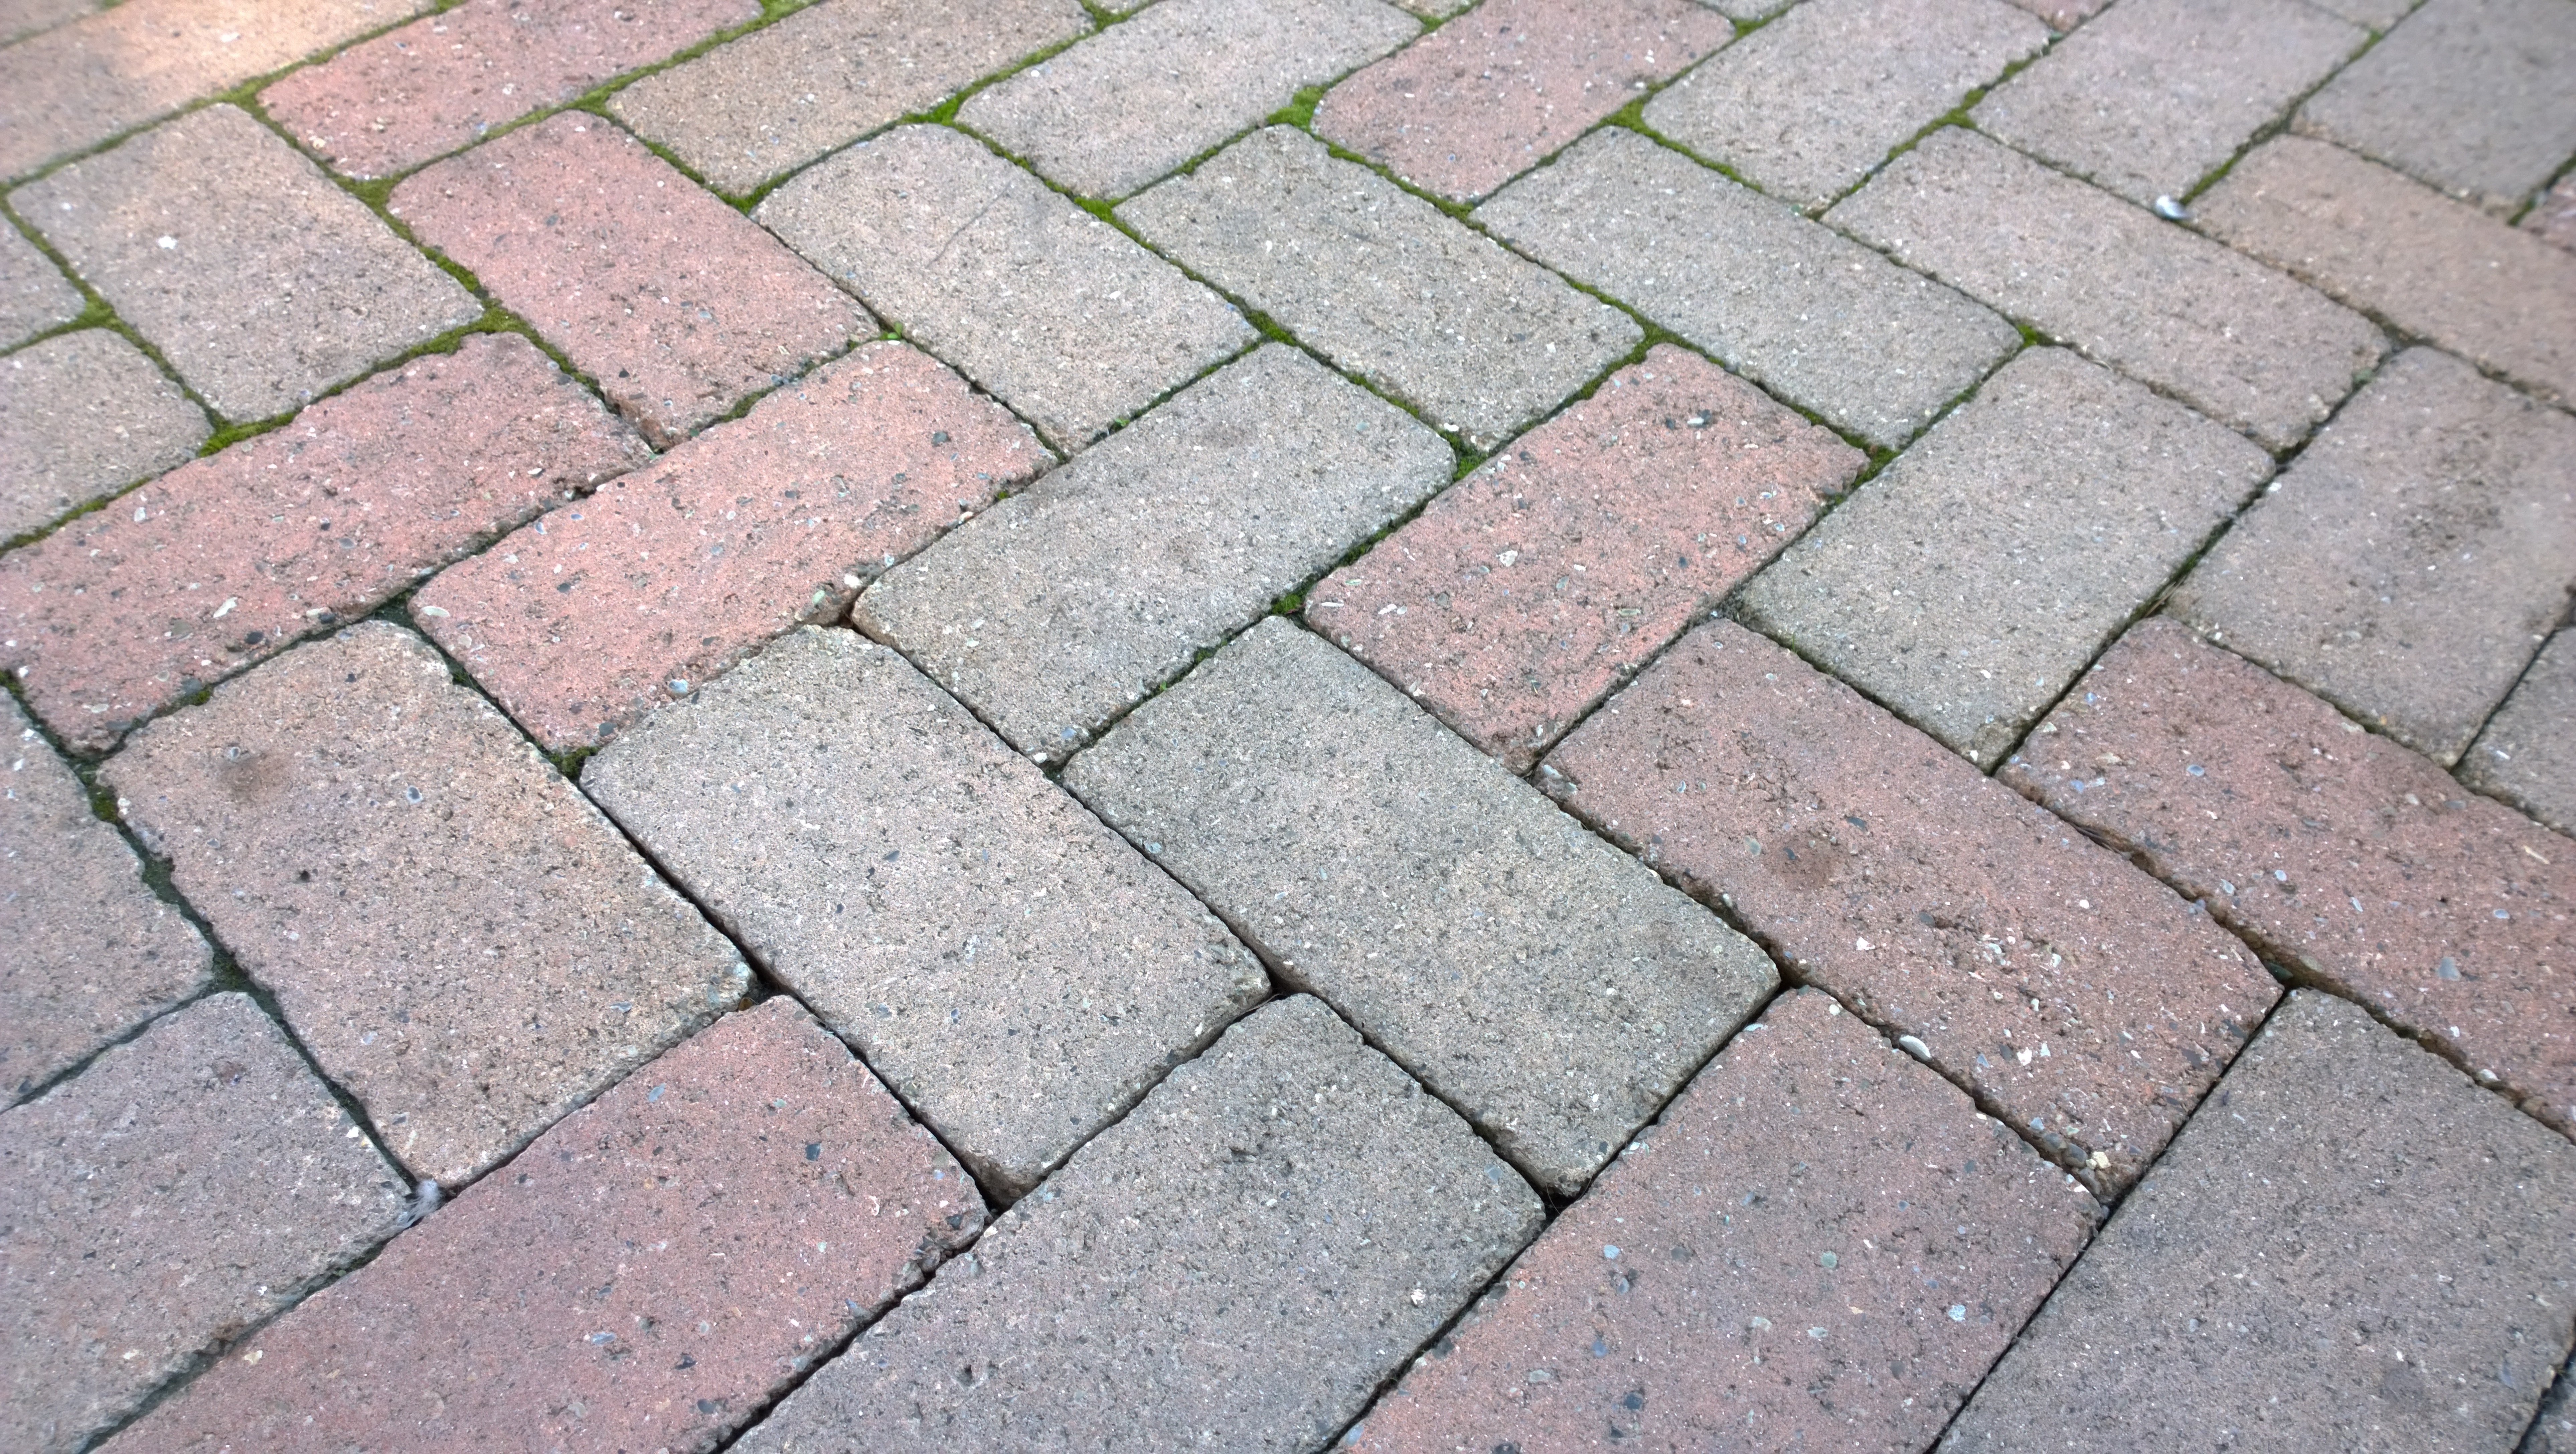
sidewalk, floor, cobblestone, asphalt, walkway, soil, brick, lane, material, flooring, road surface, outdoor structure, flagstone